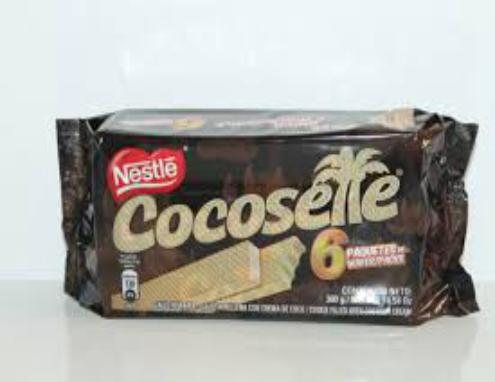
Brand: Cocosette
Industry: Food